Music of North Korea

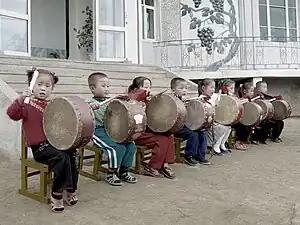
North Korean children performing for tourists at Chonsam Cooperative Farm near Wonsan

Alongside contemporary pop songs, groups like Pochonbo Electronic Ensemble have recorded arrangements of Korean folk songs. The Korean folk song "Arirang" continues to be widely popular in North Korea, with UNESCO inscribing the song to the Representative List of the Intangible Cultural Heritage of Humanity in 2014, representing the Democratic People's Republic of Korea.